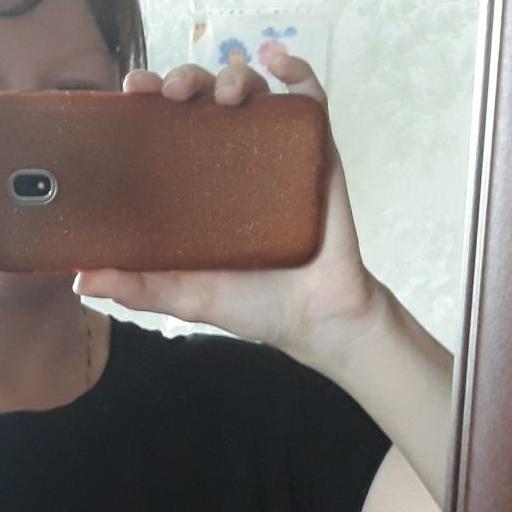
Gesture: no_gesture